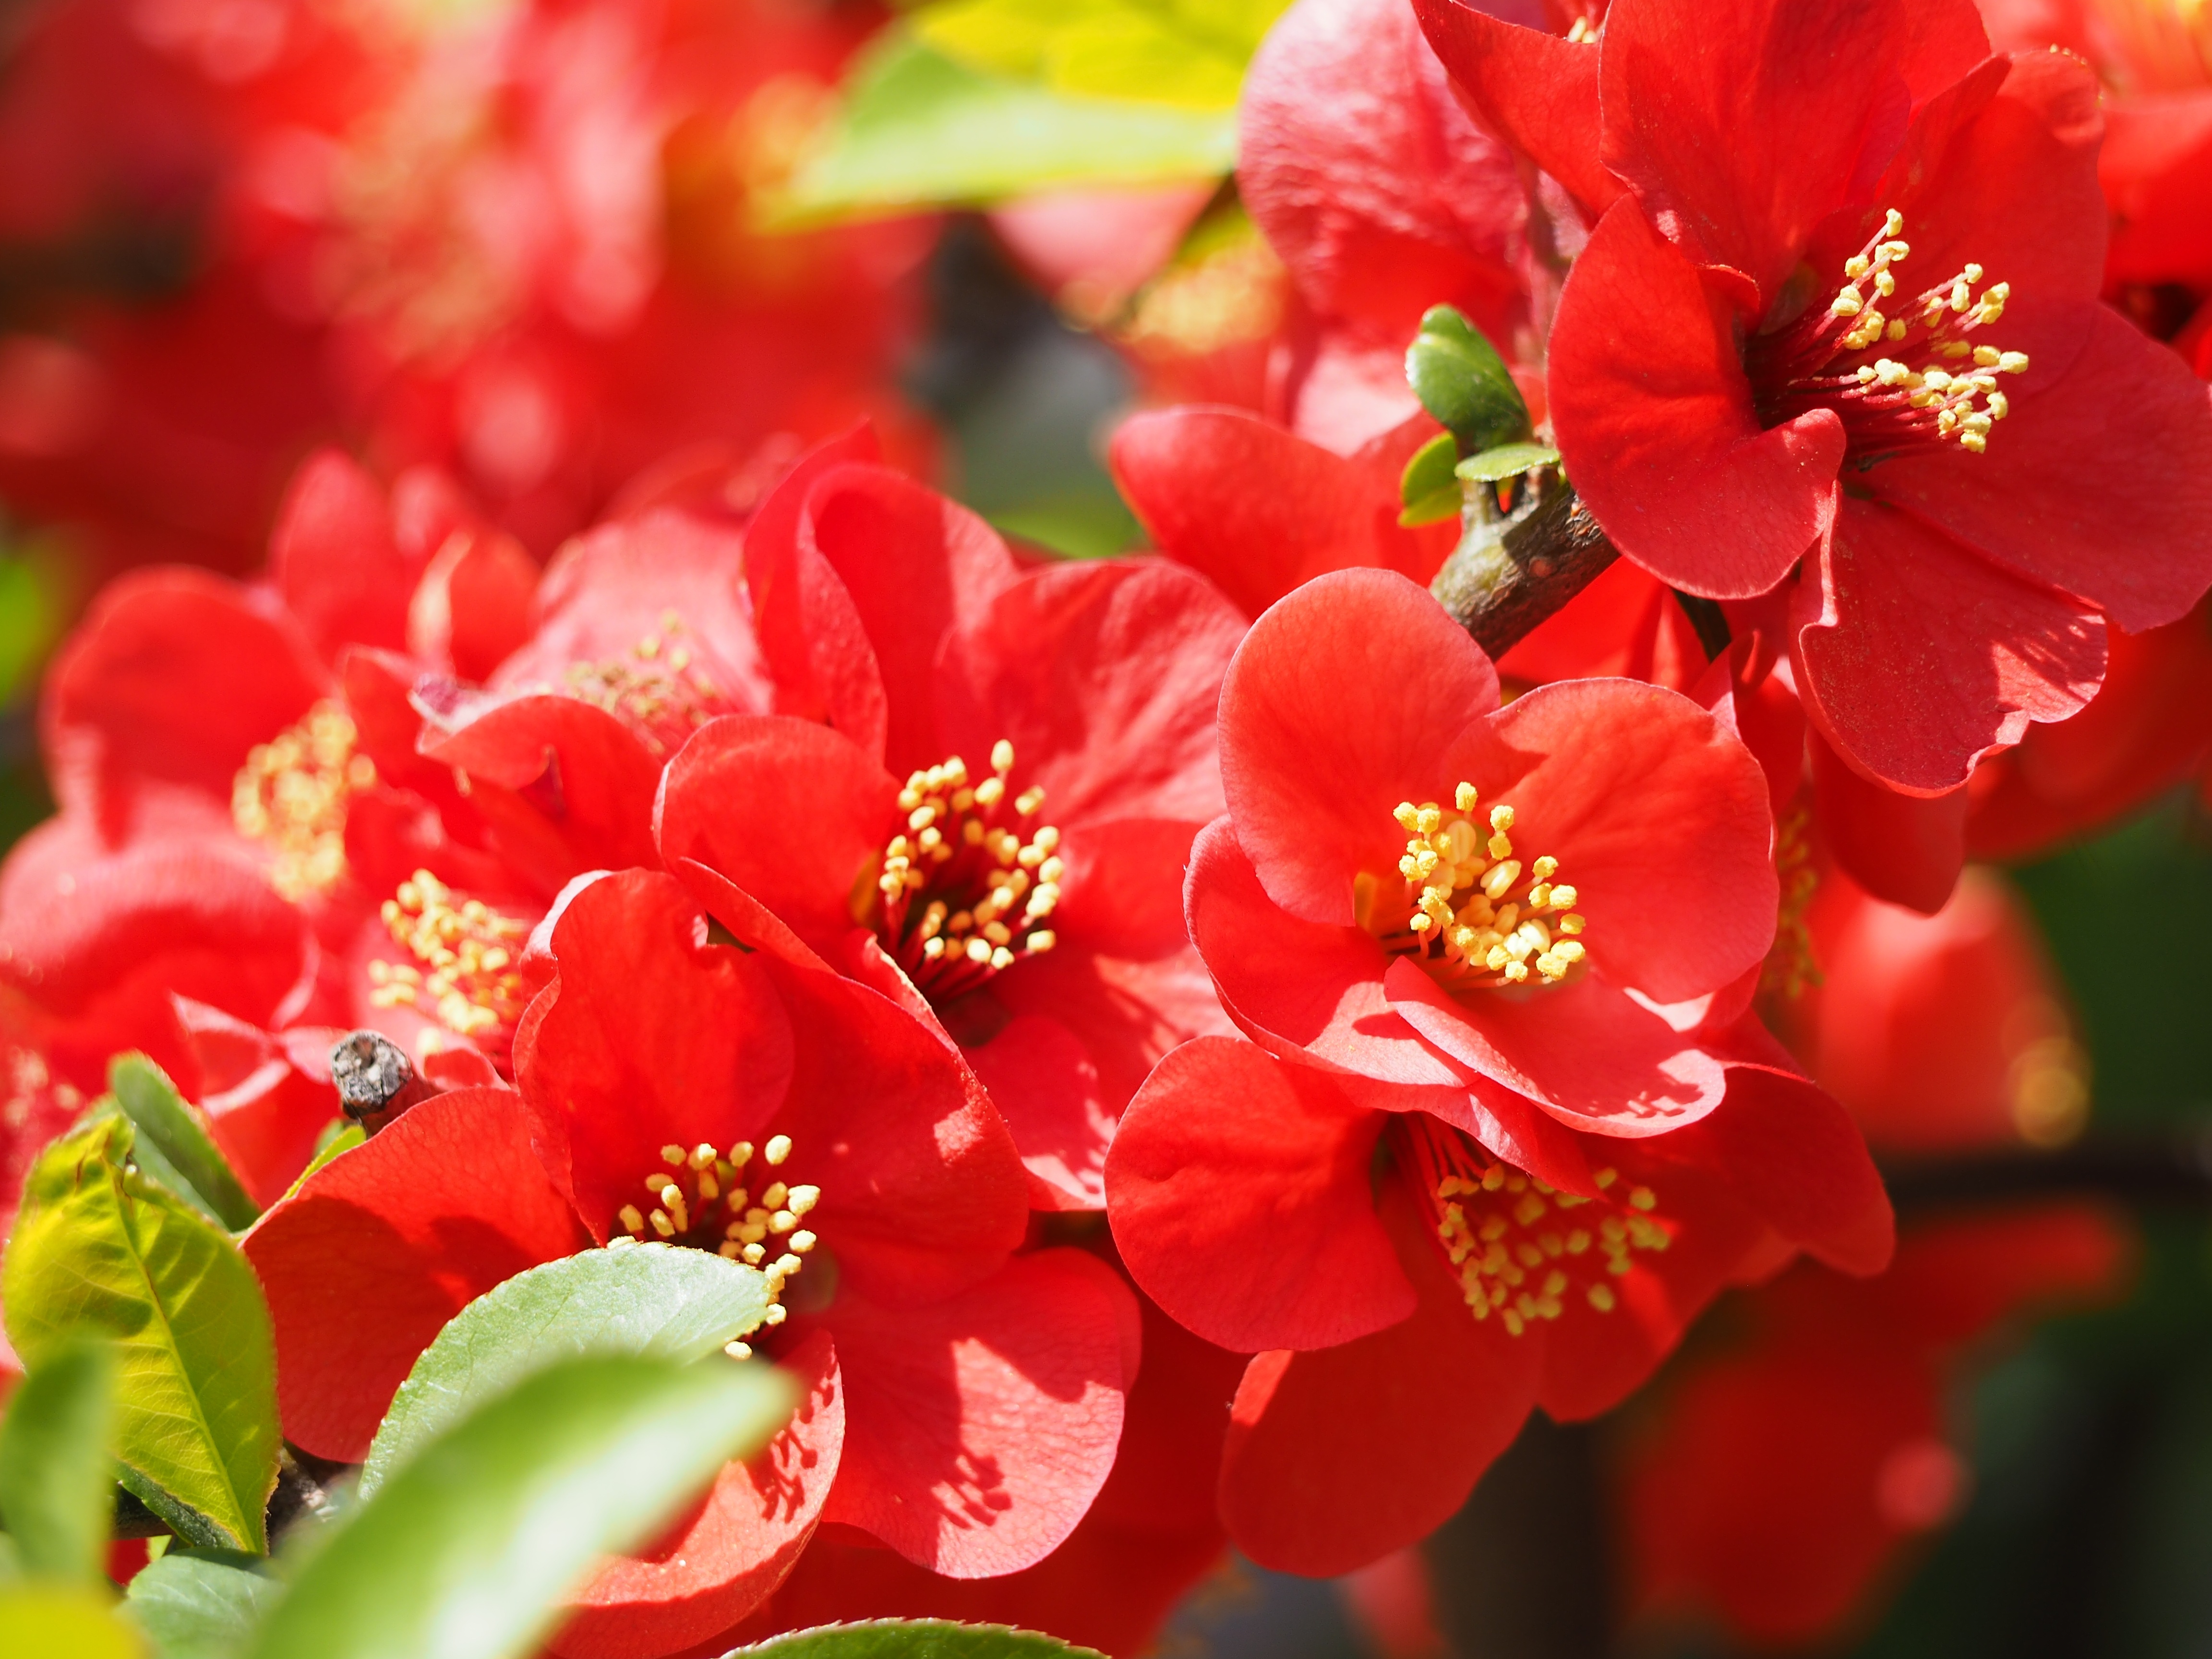
blossom, plant, fruit, flower, petal, food, red, produce, botany, flora, flowers, shrub, macro photography, quince, flowering plant, land plant, bokeh flower